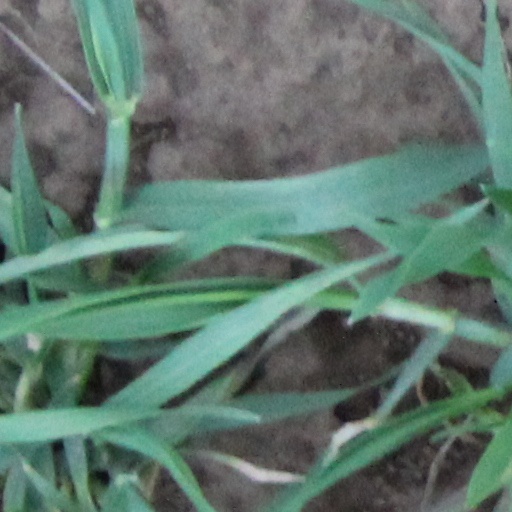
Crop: wheat